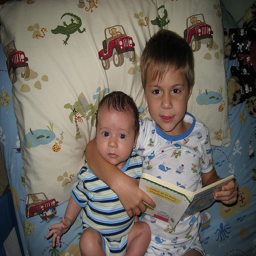
A brother is reading a book to his younger sibling.
A boy reading a book to a baby while laying in bed.
A little boy reading a book to an infant with his arm around the baby
A young boy reading a book to a baby in bed.
Young boy in bed with his arm around a baby holding an open book.